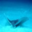
Label: ray